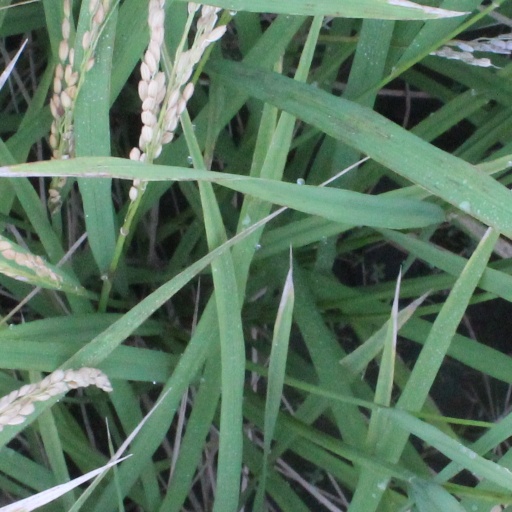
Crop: rice